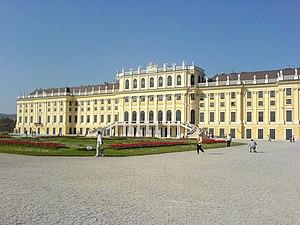
Autriche, Vienne, Château de Schönbrunn Polski: Pałac Schönbrunn w Wiedniu Suomi: Schönbrunnin linna Wienissä, Itävallassa. Kuva otettu talvella.